Type 730 CIWS

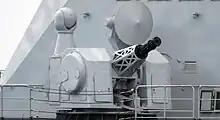
Type 1130 CIWS on board Chinese frigate "Handan" (579).

Further development of Type 730 resulted in the Type 1130, which first appeared on Chinese aircraft carrier "Liaoning". This successor of Type 730 is also 30 mm caliber and has a total 11 barrels, with reported rate of fire of 11,000 rounds per minute. Originally developed with 10 barrels, later productions included 11 barrels when completed. Although it is reported that FL-3000 missiles can be integrated to the gun like FCS, this has not occurred yet, and FL-3000 was installed separately on the first Chinese aircraft carrier in its own launchers. There are two ammunition drums each contains 640 rounds (total 1280 rounds).